Shahnaz Rahmatullah

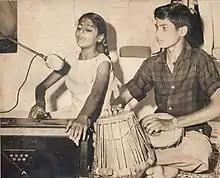
Rahmatullah with her brother Zafar Iqbal in the 1960s.

Rahmatullah was born on 2 January 1952 as Shahnaz Begum in Dhaka to M Fazlul Haq and Asiya Haq. Actor Zafar Iqbal and music director Anwar Parvez were Rahmatullah's brothers. She got trained by ghazal maestro Mehedi Hassan, Ustad Phul Mohammad, Ustad Munir Hossain and Altaf Mahmud.